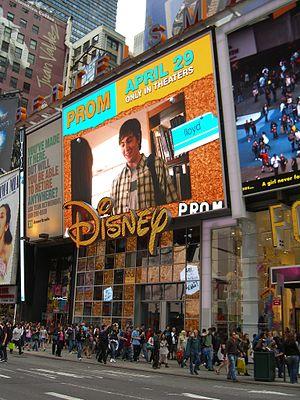
Disney Store est une filiale de la Walt Disney Company pour la vente d'articles Disney dans des lieux dédiés lancée en 1987. Les boutiques font partie de la division Disney Consumer Products du groupe.